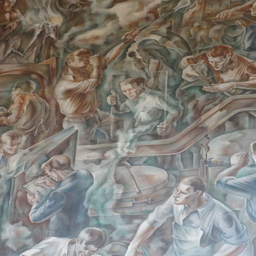
mural in the post office